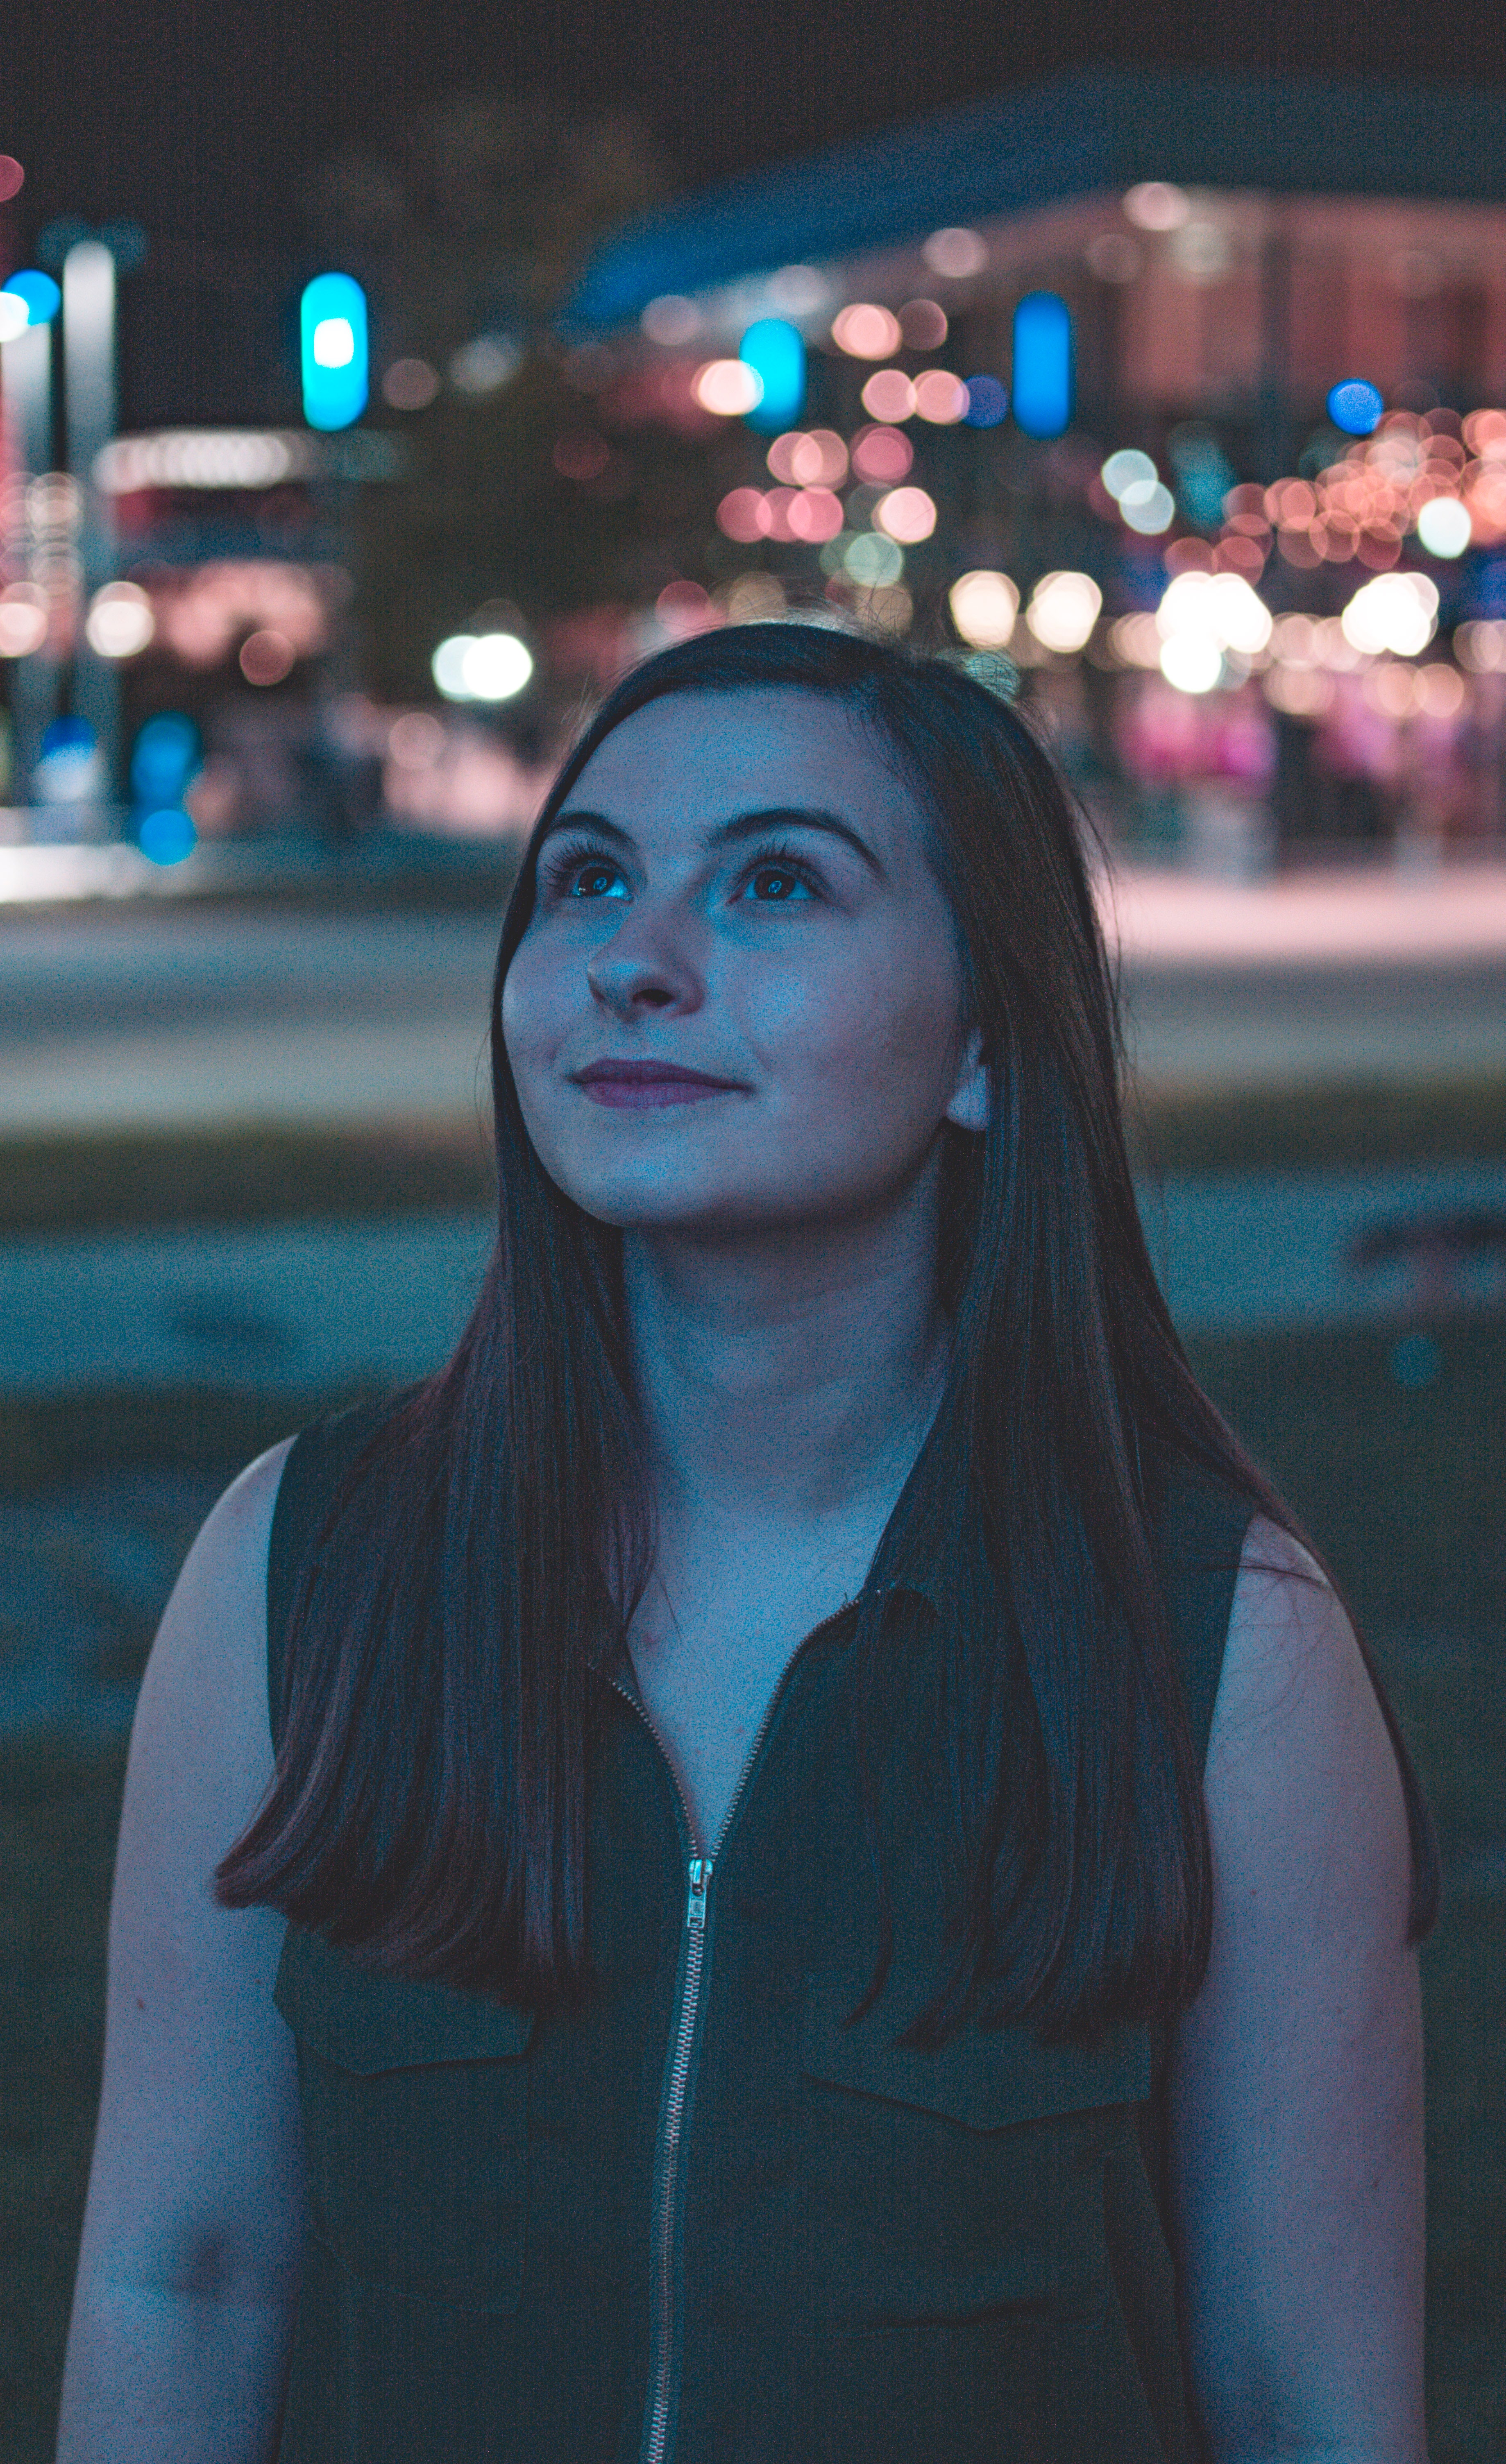
blue, face, woman, facial expression, person, girl, beauty, lady, smile, fun, emotion, snapshot, eye, photography, black hair, human, cool, water, organ, portrait, long hair, laughter